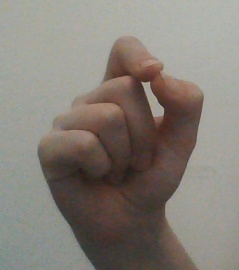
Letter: fa